Keita Yano

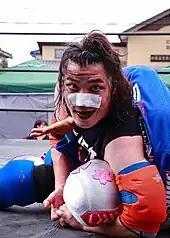
Yano facing Cerejeria at "Harumi Pro Wrestling" in July 2023

Following his departure from DDT, Yano concentrated on his work with the Professional Wrestling Wallabee promotion, where he now also held a backstage executive role. While also continuing to work for other small promotions, including Apache Pro-Wrestling Army, Freedoms, and Ganko Pro Wrestling, Yano returned to Zero1 on February 8, 2013, working in an opening tag team match.